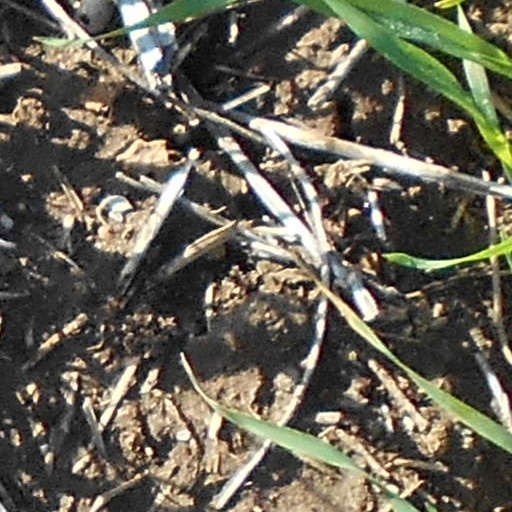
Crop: wheat